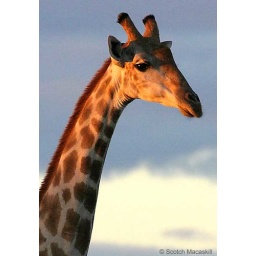
Giraffe (giraffa camelopardalis) close-up with blue sky and puffy clouds in background, late afternoon in Mashatu Game Reserve, Botswana.